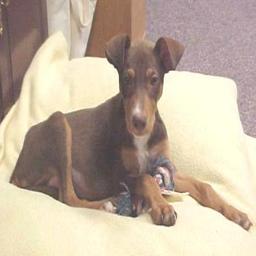
Animal: dogs